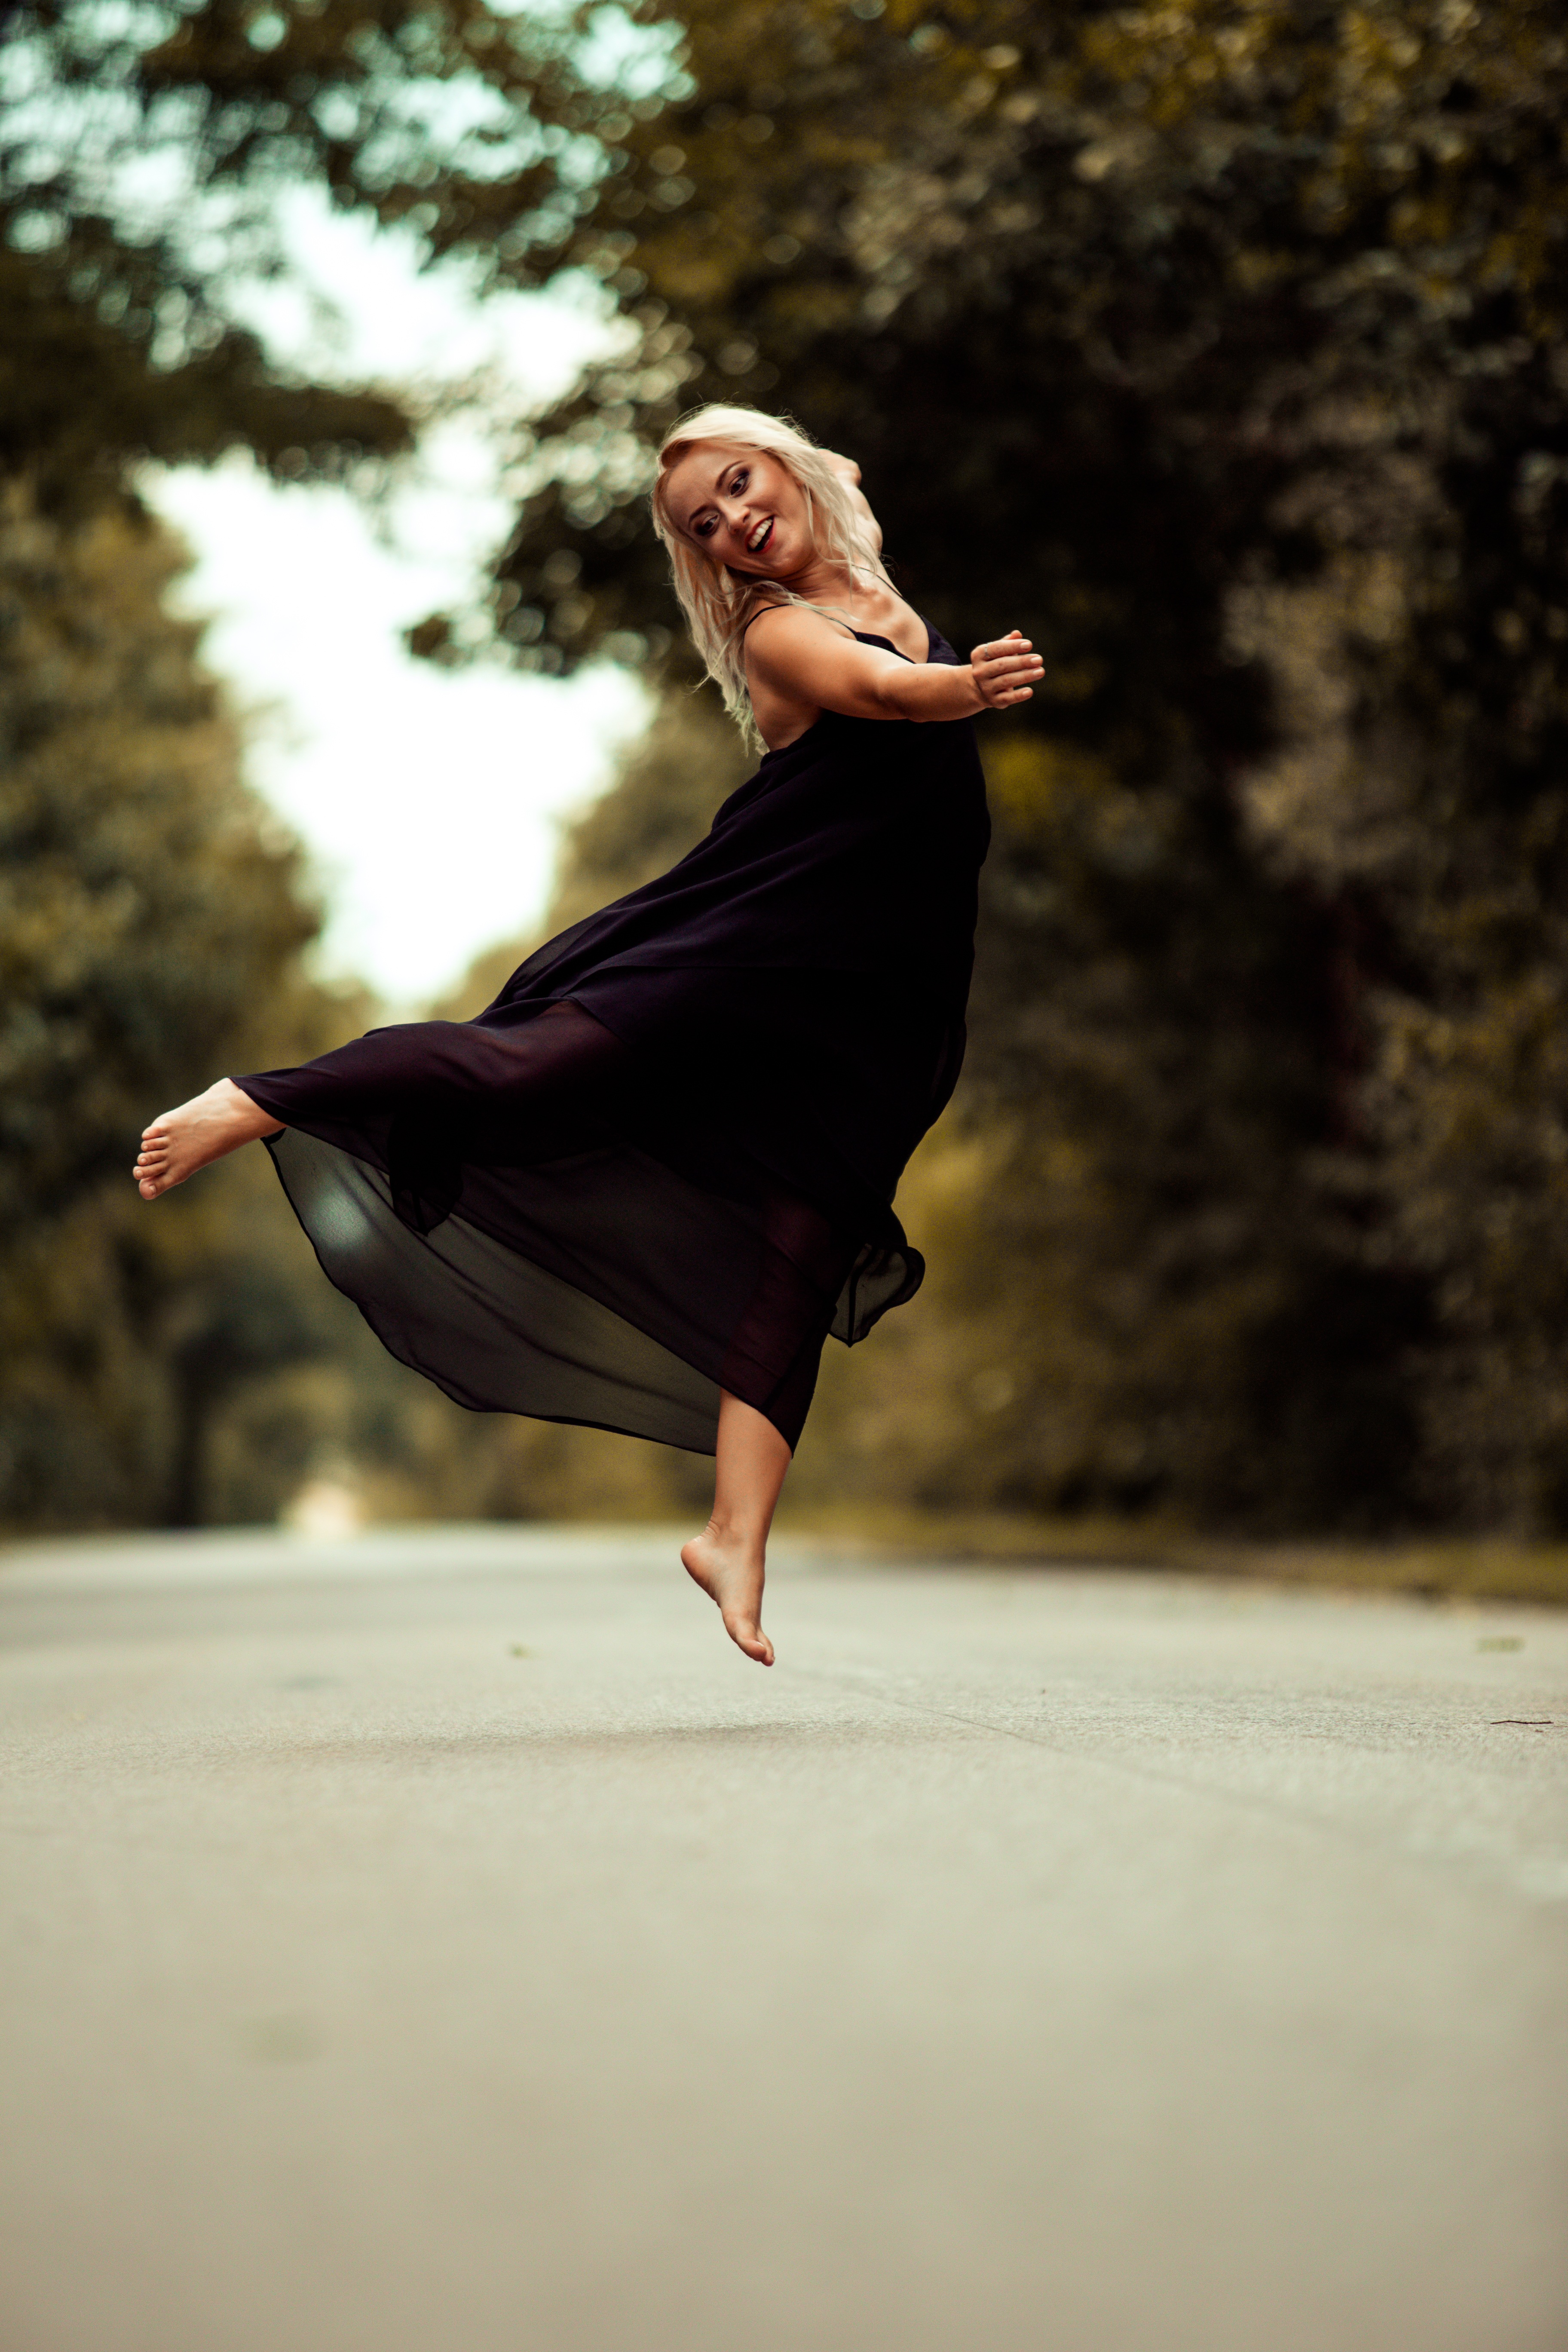
tree, girl, woman, road, dance, portrait, model, spring, smile, make up, flowers, sports, beauty, blond, entertainment, performing arts, photo shoot, blond hair, modern dance